Gay bathhouse

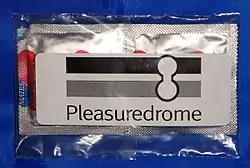
Pleasuredrome condoms

Gay bathhouses today continue to fill a similar function as they did historically. The community aspect has lessened in some territories, particularly where gay men increasingly tend to come out.